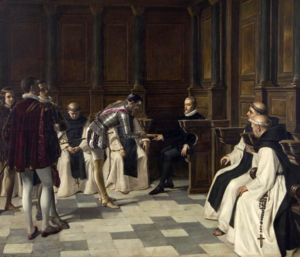
Elena Brockmann, née à Madrid le 10 février 1865 et morte le 26 janvier 1946 à Madrid, est une peintre d'histoire espagnole active entre 1887 et 1896.